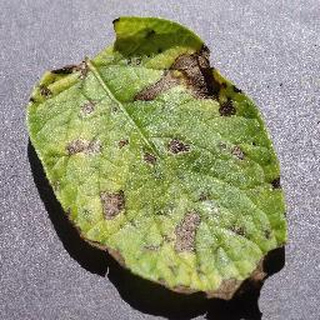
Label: potato_early_blight